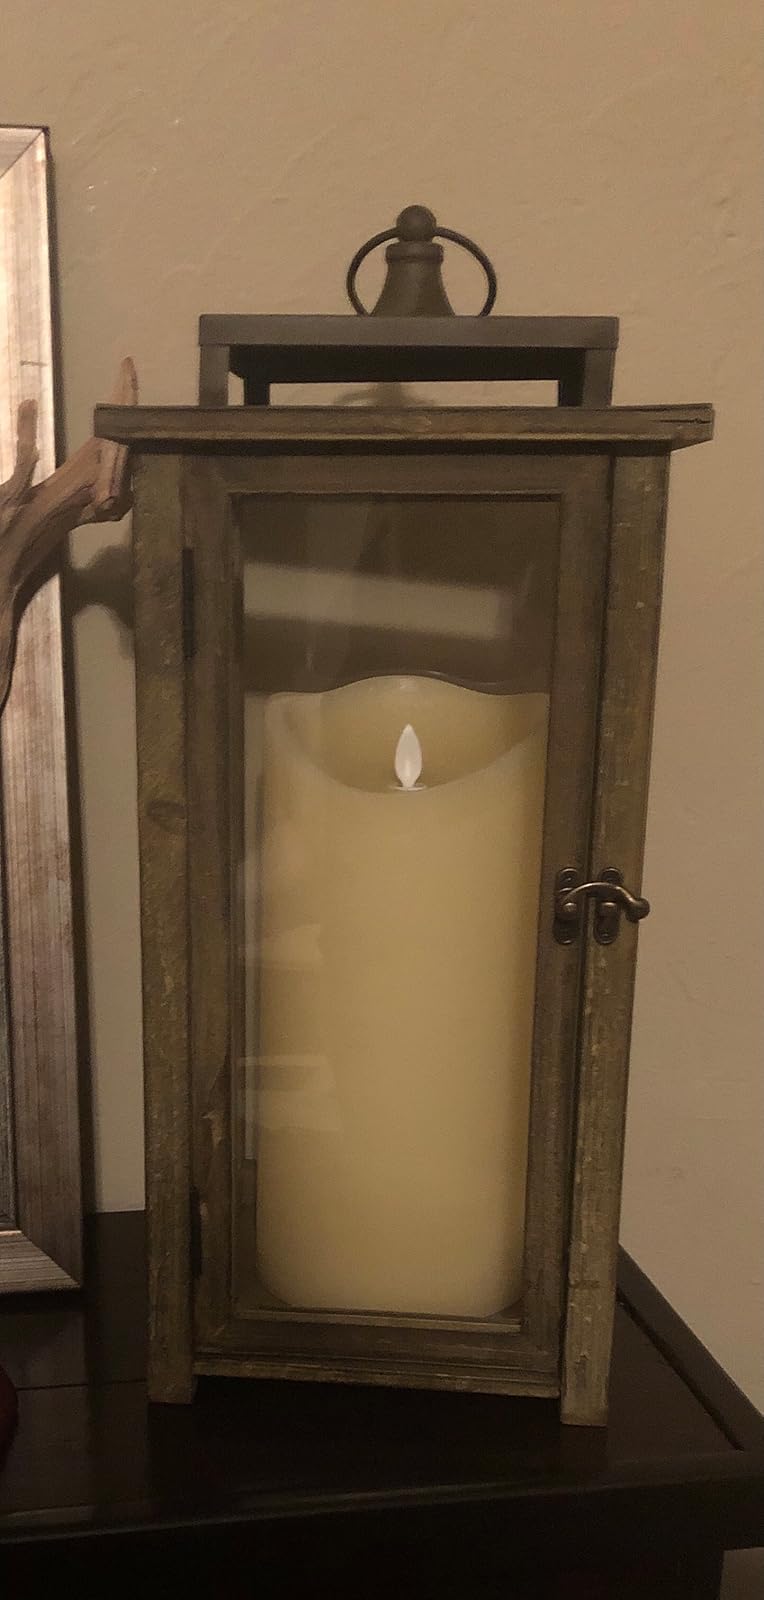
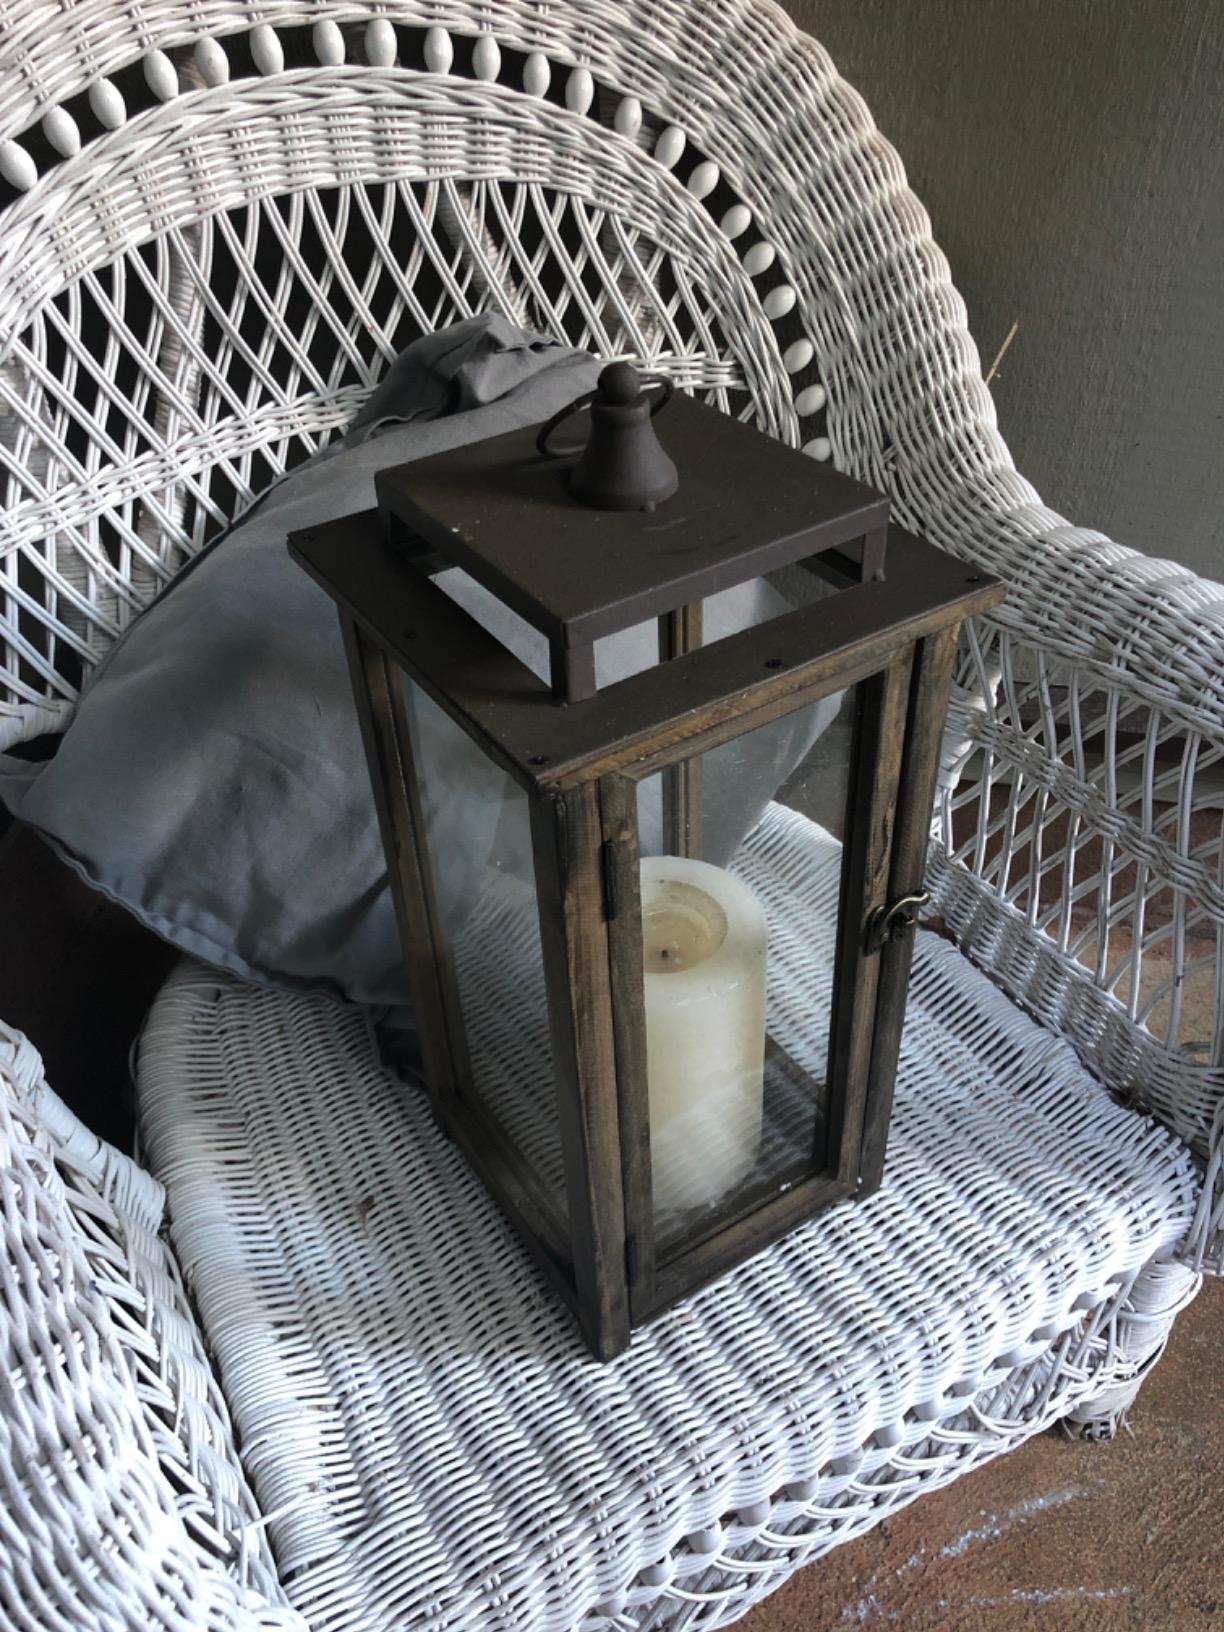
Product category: lantern
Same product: yes